Louis Hayward

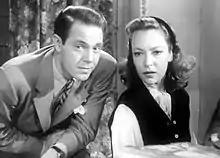
Louis Hayward and June Duprez in "And Then There Were None (1945)"

Louis Charles Hayward (19 March 1909 – 21 February 1985) was a South African-born, British-American actor.